Republic-Ford JB-2

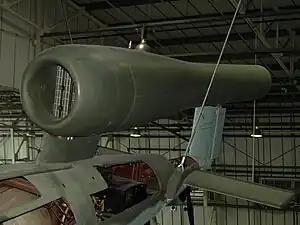
The pulsejet's forward support pylon's differing shape on the original V-1 ordnance

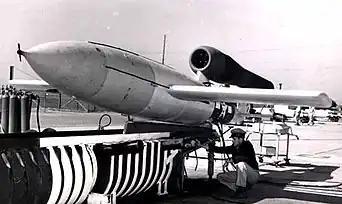
A JB-2 being inspected by USAAF personnel at Wendover AAF, 1944.

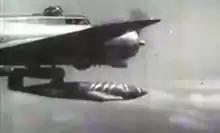
JB-2 being air launched for flight test by a Boeing B-17 during testing of the weapon at Eglin Field, 1944

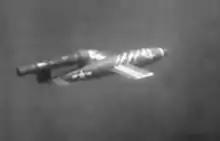
In flight after air launch, 1944

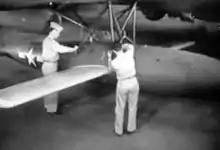
Ground preparation prior to air launch, 1944

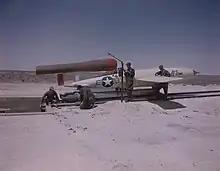
A JB-2 being prepared for a test launch at Holloman Air Force Base in May, 1948.

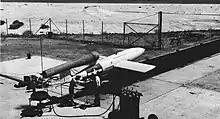
JB-2 Loon before launch at PMTC Point Mugu in 1948

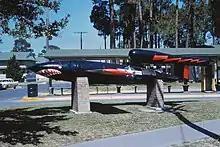
Republic-Ford JB-2 at Keesler Air Force Base, Biloxi, Mississippi. May, 1961

The Republic-Ford JB-2, also known as the Thunderbug, KGW and LTV-N-2 Loon, was an American copy of the German V-1 flying bomb. Developed in 1944, and planned to be used in the Allied invasion of Japan (Operation Downfall), the JB-2 was never used in combat. It was the most successful of the United States Army Air Forces Jet Bomb (JB) projects (JB-1 through JB-10) during World War II. Postwar, the JB-2 played a significant role in the development of more advanced surface-to-surface tactical missile systems such as the MGM-1 Matador and later MGM-13 Mace.